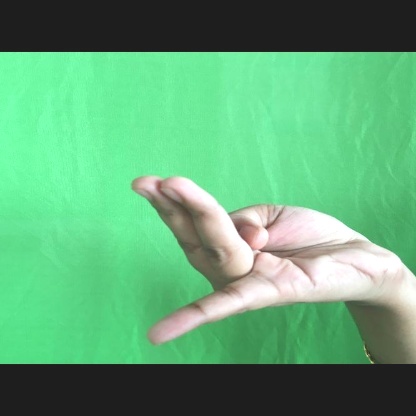
Mudra: Chaturam